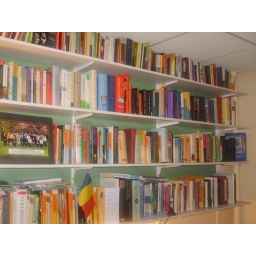
The book shelves in my room in college. Just a small sampling of the total library held in three different places!